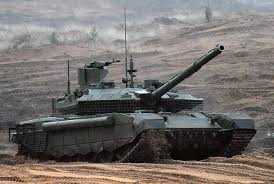
Label: Tank